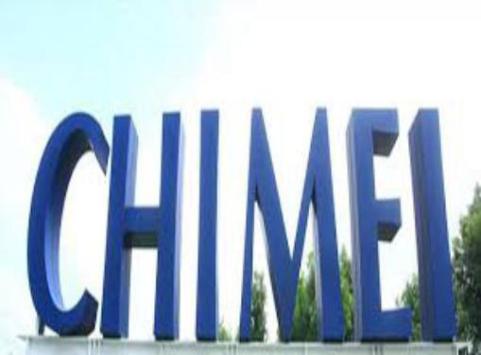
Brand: chimei
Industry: Electronic